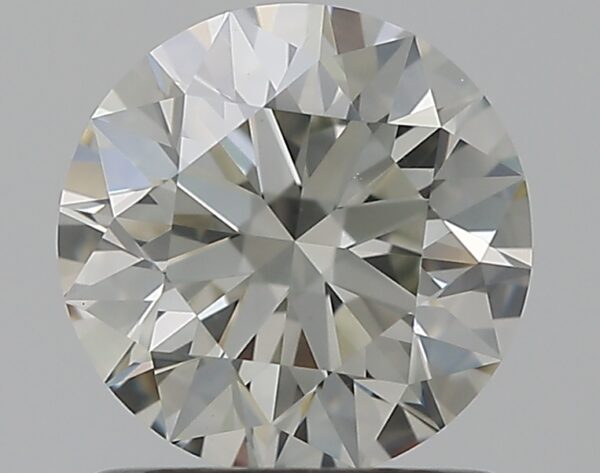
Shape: round
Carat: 1.02
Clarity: VS2
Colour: J
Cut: EX
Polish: EX
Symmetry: EX
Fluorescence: N
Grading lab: GIA
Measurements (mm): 6.38 x 6.42 x 4.01